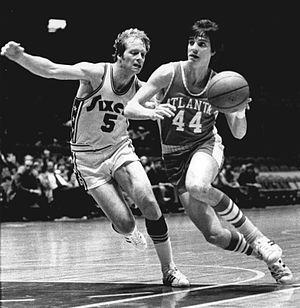
Thomas Arthur « Tom » Van Arsdale est un joueur américain de basket-ball. À sa sortie du lycée Emmerich Manual d'Indianapolis, il intègre l'université de l'Indiana.